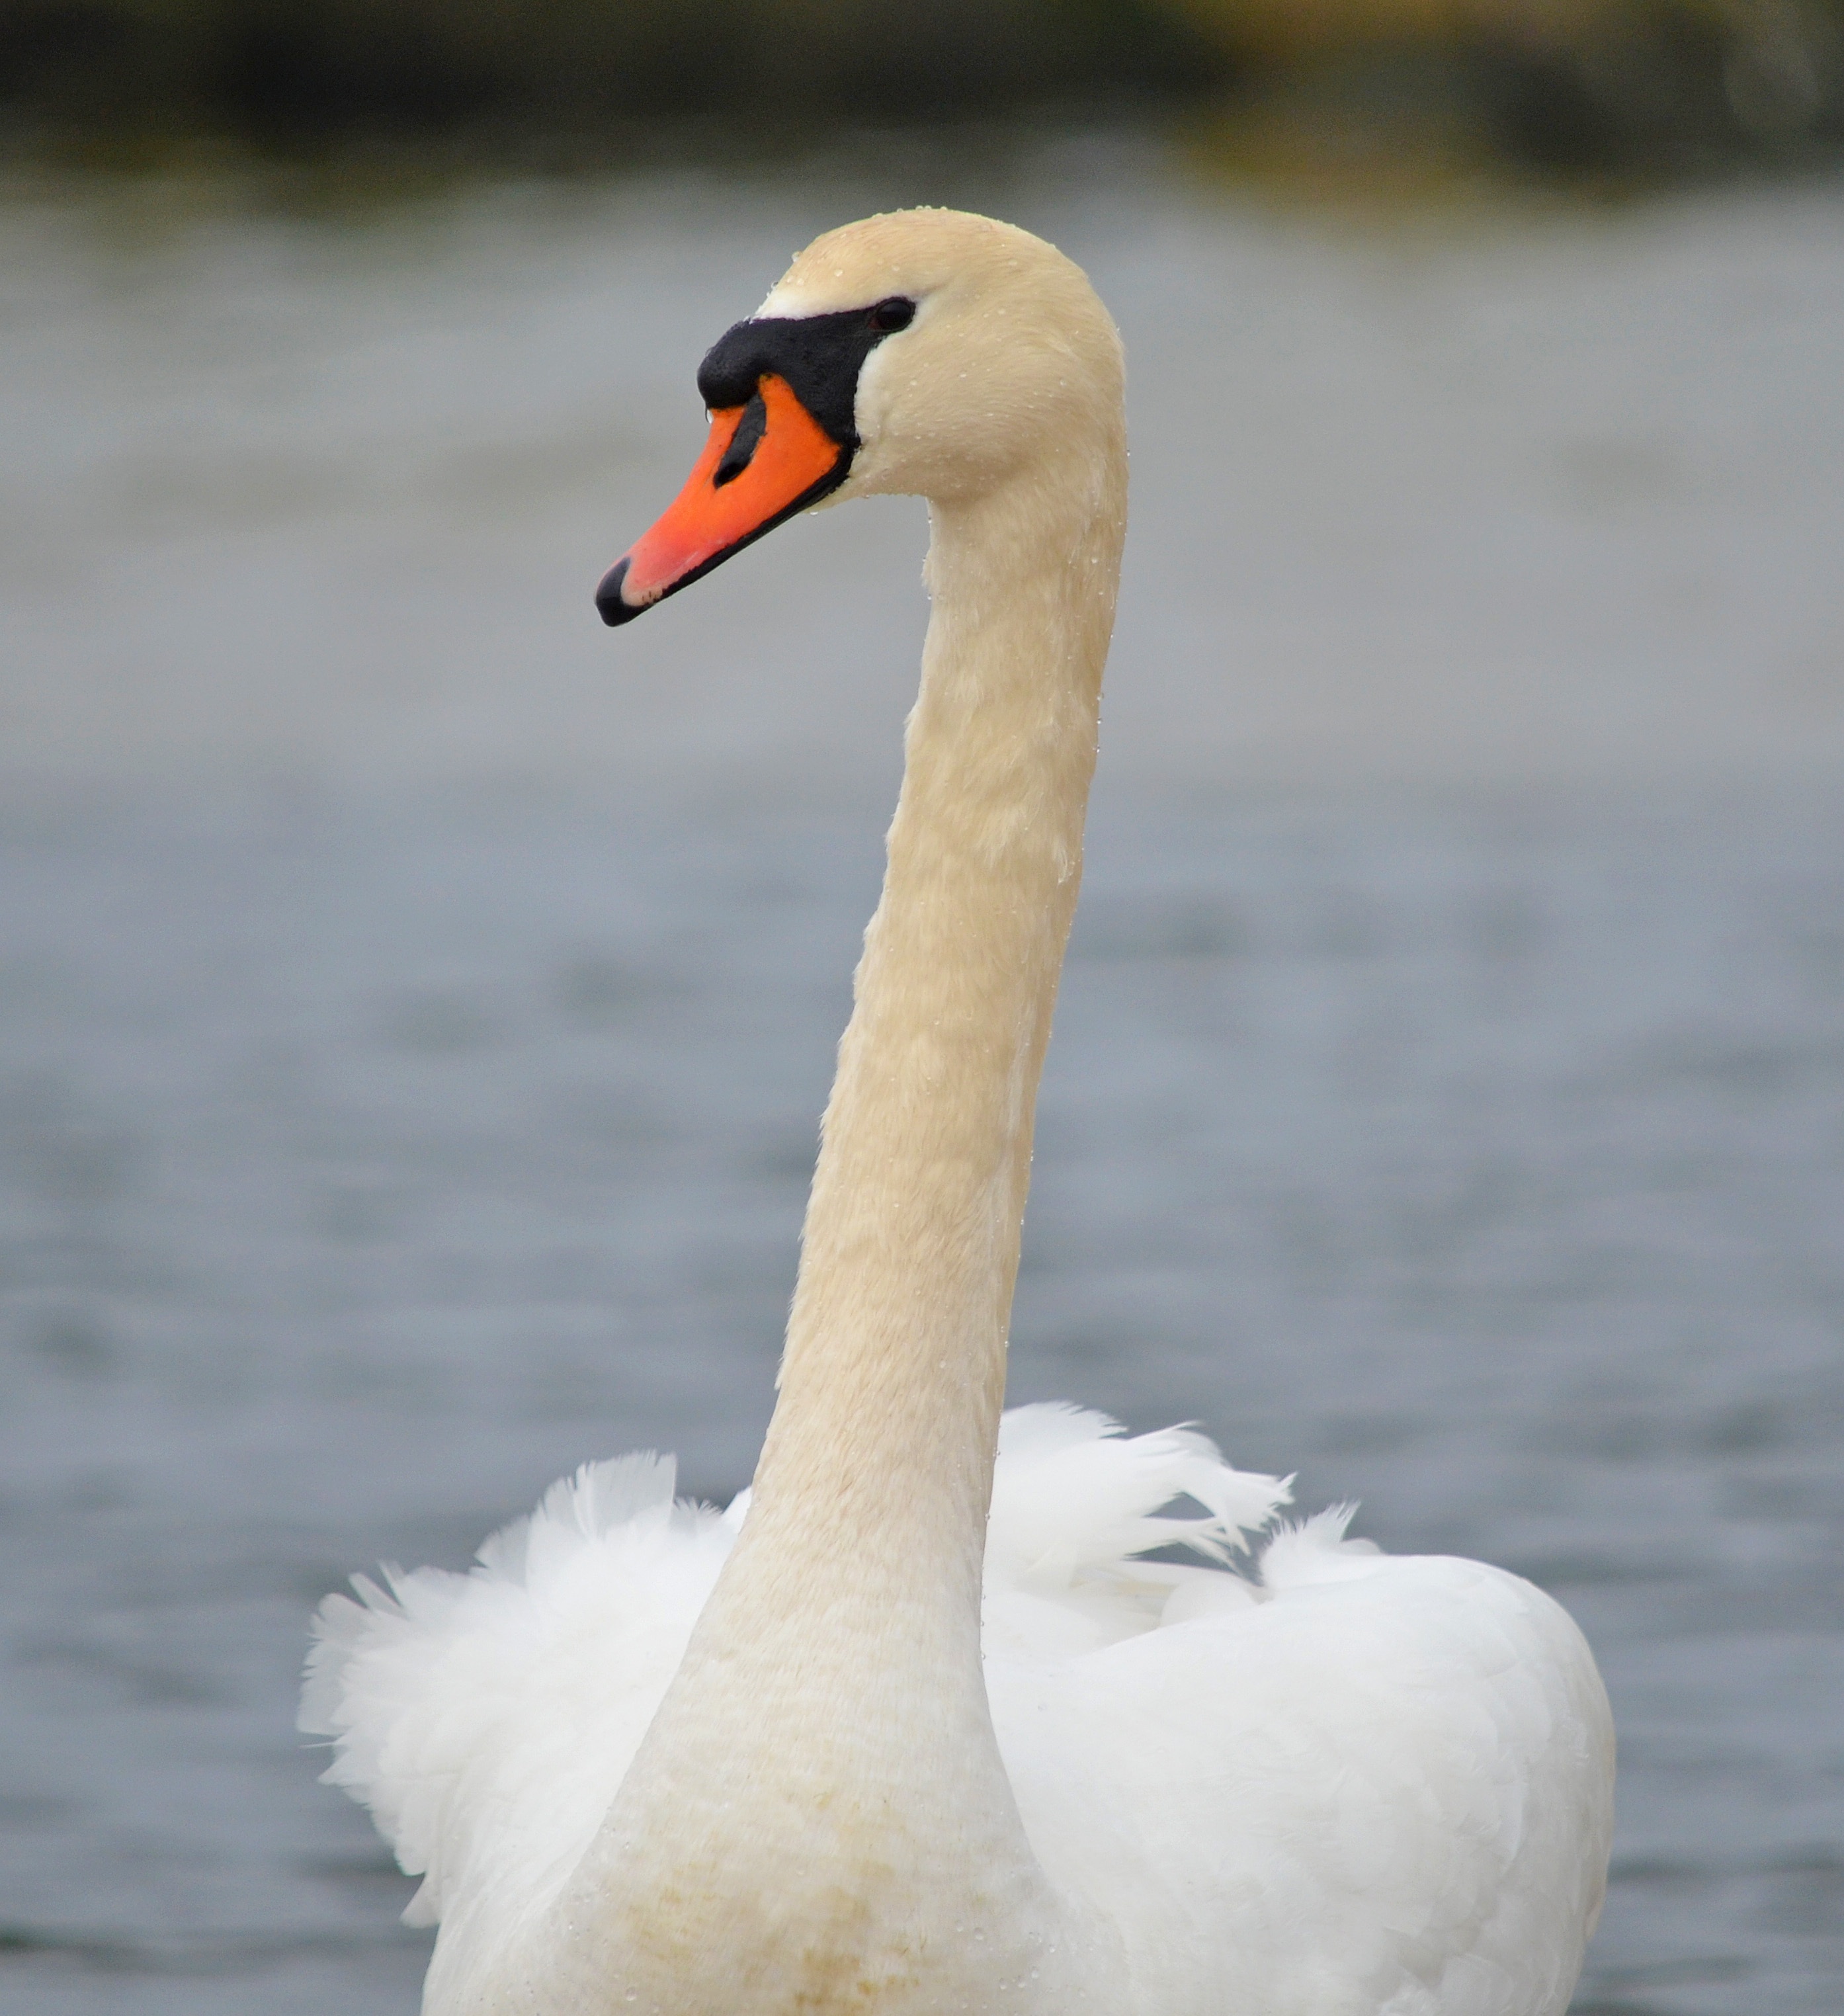
bird, wing, animal, beak, fauna, swan, vertebrate, waterfowl, waters, water bird, animal portrait, ducks geese and swans